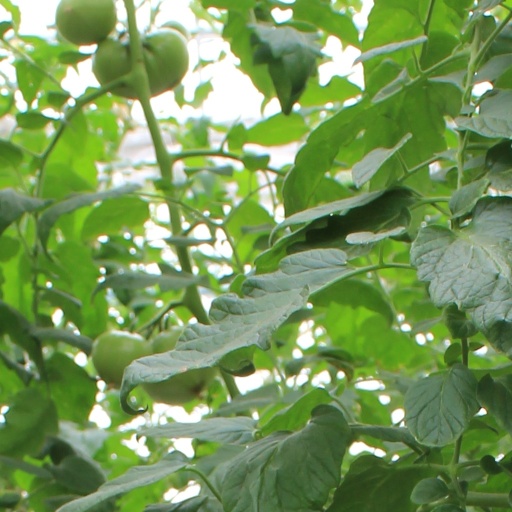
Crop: tomato